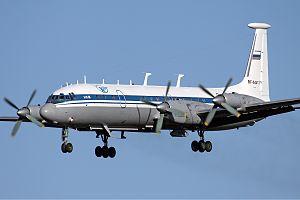
L'Iliouchine Il-22 est un avion soviétique destiné à servir de poste de commandement aéroporté. Il est directement dérivé de l'avion de ligne Il-18. Il est connu sous le code OTAN de Coot-B.